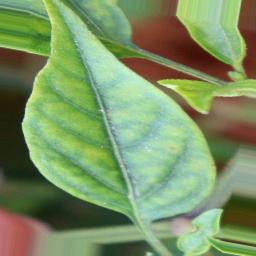
Label: nutritional